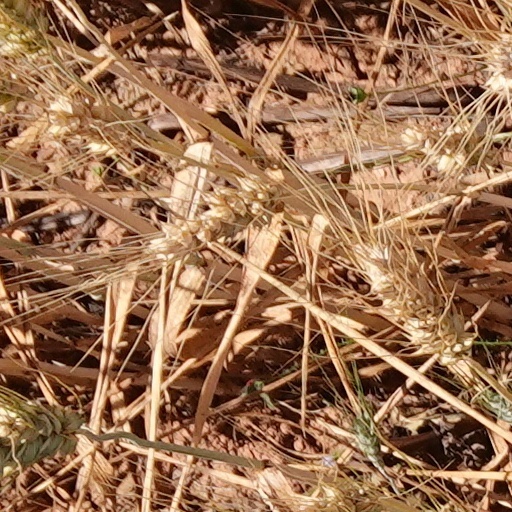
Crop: wheat